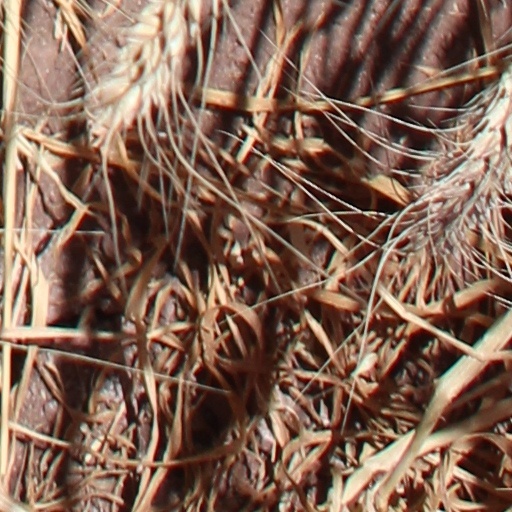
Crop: wheat